Everson Museum of Art

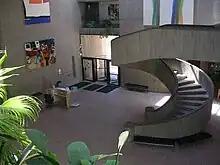
Lobby of the museum, as seen from the second floor

The museum is located in the southeast corner of Downtown Syracuse, at 401 Harrison Street, near the Oncenter complex. It is directly accessible from Interstate 81 Exit 18 (Adams Street / Harrison Street).